American Revolutionary War

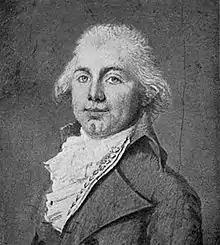
James Monroe, the last U.S. president to fight in the Revolutionary War as a Continental Army officer, took part in the crossing of the Delaware River and the Battle of Trenton alongside George Washington

After regrouping at Halifax in Nova Scotia, Howe set sail for New York in June 1776 and began landing troops on Staten Island near the entrance to New York Harbor on July 2. The Americans rejected Howe's informal attempt to negotiate peace on July 30; Washington knew that an attack on the city was imminent and realized that he needed advance information to deal with disciplined British regular troops.